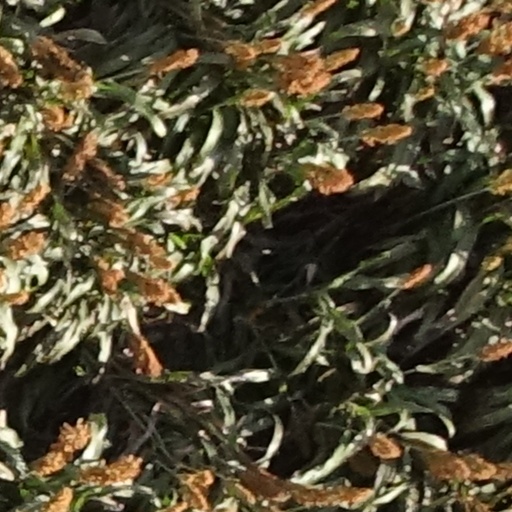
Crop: sorghum